Meena (film)

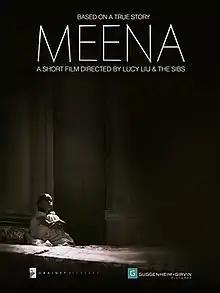
Film poster

Meena is a documentary film about sex trafficking in India that premiered on June 26, 2014, in New York City. This film marks the directorial debut of Lucy Liu, Colin K. Gray, and Megan Raney.